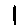
Label: 1